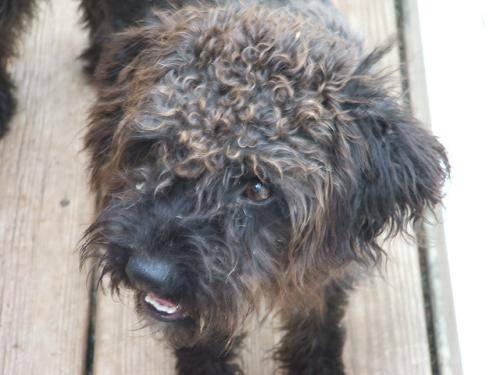
dog